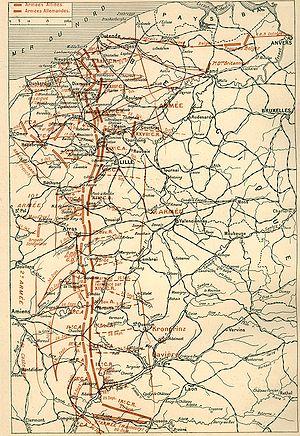
une carte française d'époque décrivant les étapes de la ""Course à la mer"" à l'automne 1914, au début de la première guerre mondiale, après la première bataille de la Marne et la bataille de l'Aisne (haute résolution)"
La course à la mer est la dernière étape de la guerre de mouvement au début de la Première Guerre mondiale.